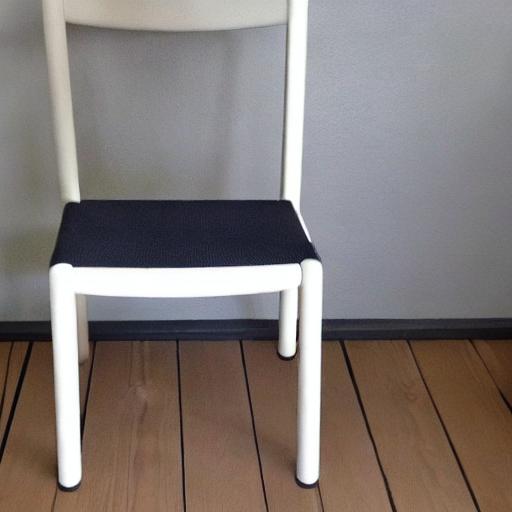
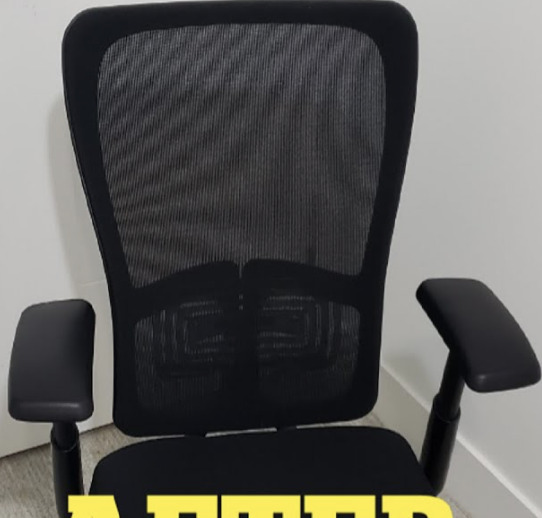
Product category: items_chair
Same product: no